Alfa Romeo in Formula One

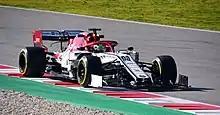
Antonio Giovinazzi, Alfa Romeo Racing C38 testing in Montmeló 2019.

In 1976, Alfa Romeo started supplying engines to Brabham, winning two Grands Prix during the 1978 Formula One season. However, in 1977, Italian engine designer Carlo Chiti persuaded the team to develop their own Formula One car. The development, led by Alfa Romeo's competition department Autodelta, started in 1977. The result was the Alfa Romeo 177, which made its debut at the 1979 Belgian Grand Prix. The partnership with Brabham finished before the end of the 1979 season, with Brabham switching back to Cosworth DFV engines.